Bowling ball

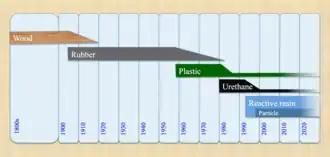
A rough timeline of ten-pin bowling ball coverstock technology

Bowling balls were made of lignum vitae (hardwood) until the 1905 introduction of rubber balls. Polyester ("plastic") balls were introduced in 1959 and, despite developing less hook-generating lane friction than rubber balls, by the 1970s plastic dominated over rubber balls. Briefly, "soaker" ball technology—involving softening coverstocks to achieve greater hook—were used, until rules for minimum hardness were implemented. The early-1980s development of polyurethane ("urethane") balls developed more friction with the newly developed polyurethane lane finishes of the day, sparking the evolution of coverstock technology to pursue ever-stronger hooks with correspondingly higher entry angles.